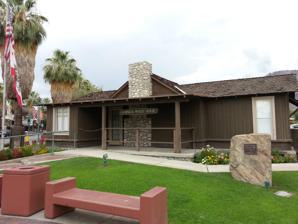
Building: Cornelia White House
Country: United States of America
Year built: 1893
Historic building in Palm Springs, California Cornelia White House The house, seen in 2012 General information Status Completed Address 221 South Palm Canyon Drive Town or city Palm Springs, CA Country United States Coordinates 33°49′15″N 116°32′49″W / 33.8208°N 116.5470°W / 33.8208; -116.5470 Construction started 1893 Completed 1893 Owner Palm Springs Historical Society Website www .pshistoricalsociety .org /index .html The Cornelia White House is a historic 1893 wooden residential structure located in downtown Palm Springs, California , and is one of the oldest surviving structures in the town. It is part of the Village Green Heritage Center . Cornelia White history The Palmdale Railroad was a horse-drawn narrow gauge short-line railroad in town. It ran along Palm Springs' present-day Farrell Drive to the proposed town site of Palmdale near the foot of Mount San Jacinto . The rail line was short-lived and had been abandoned by 1893 due to lack of water. The Cornelia White House was built in 1893, and is made entirely of "recycled" railroad ties taken from under the Palmdale Railroad's tracks. The residence is named for its original owner, Cornelia B. White, who was an early pioneer of the Palm Springs area. Village Green Heritage Center The McCallum Adobe, seen in 2012 Main article: Village Green Heritage Center The Cornelia White House was built next to the 1884 McCallum Adobe , itself notable as the adobe home of the area's first European American settler, John McCallum, as well as for being the first successful adobe structure in the upper Coachella Valley . Since 1961 the two structures, today known as the McCallum Adobe-Cornelia White House Museum , are directed by and the property of the Palm Springs Historical Society. The historic houses, with other items of local history such as the earliest telephones in Palm Springs, are on display and open to the public to visit at 221 South Palm Canyon Drive, Palm Springs. See also List of heritage railways References